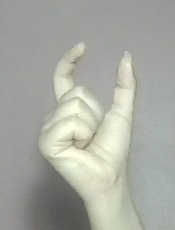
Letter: nun